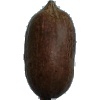
Label: Nut Pecan 1